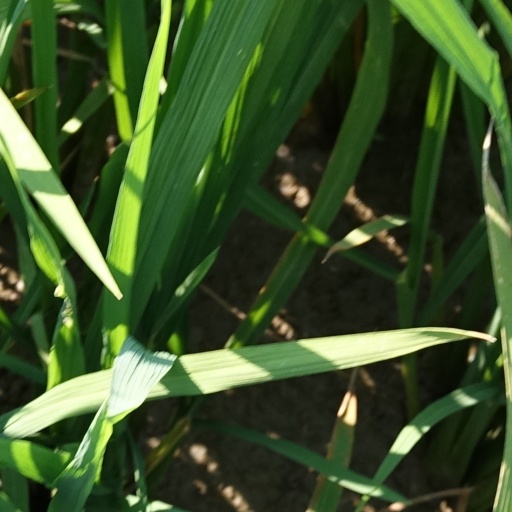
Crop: rice